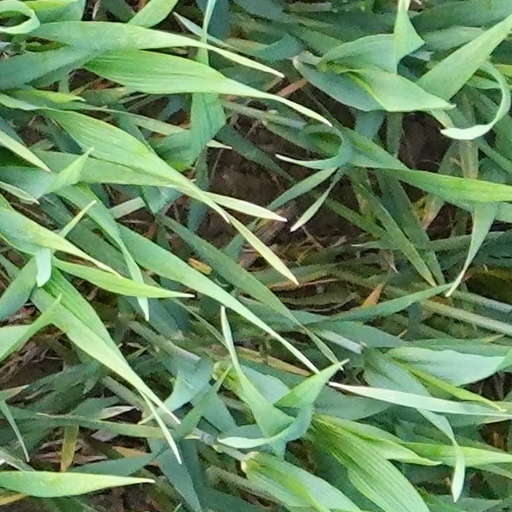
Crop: wheat